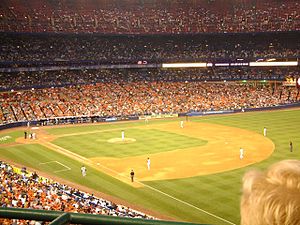
New York Mets
Udsigt over banen på Shea Stadium, New York Mets' hjemmebane
New York Mets er et professionelt amerikansk baseballhold fra New York. De spiller i National League Eastern Division i Major League Baseball. Deres hjemmebanestadion hedder Citi Field. Tidligere spillede Mets på Shea Stadium.